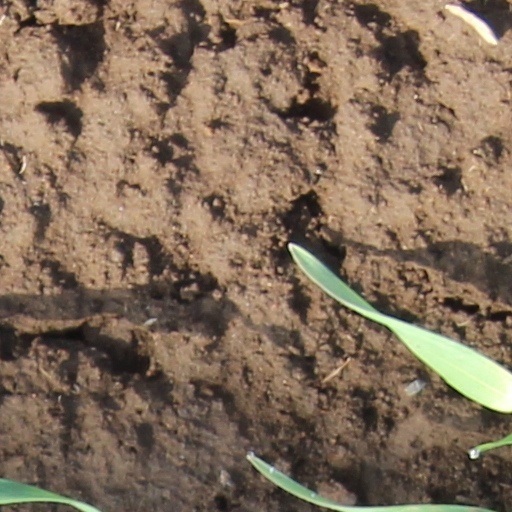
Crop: wheat